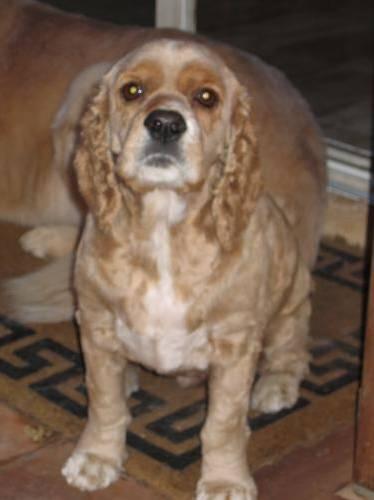
dog